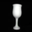
Label: cup